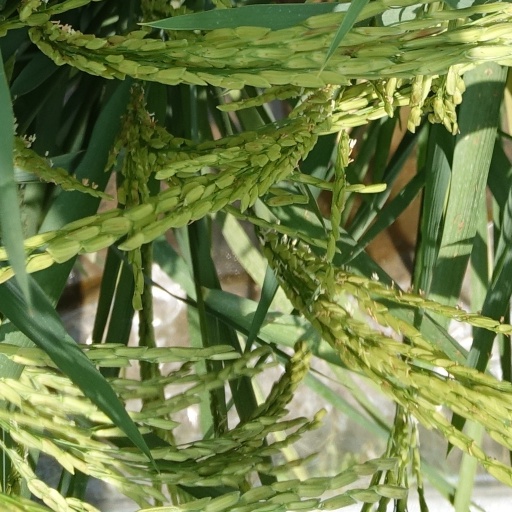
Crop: rice